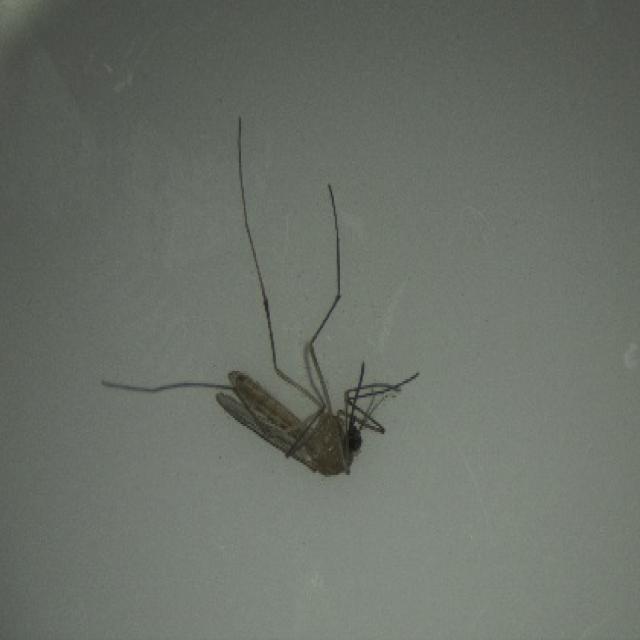
Species: culex_pipiens